Lincoln's ghost

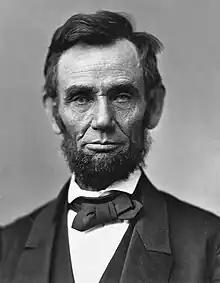
The ghost of Abraham Lincoln is said to haunt the White House.

The ghost of U.S. president Abraham Lincoln, also known as the White House Ghost, is said to have haunted the White House since Lincoln's assassination in 1865. Lincoln's ghost has also been said to haunt many of his former residences in Springfield, Illinois, including his former law office.